William III of England

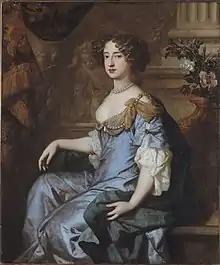
William married his first cousin, the future Queen Mary II, in 1677.

The peace talks that began at Nijmegen in 1676 were given a greater sense of urgency in November 1677 when William married his cousin Mary, Charles II of England's niece. An Anglo-Dutch defensive alliance followed in March 1678, although English troops did not arrive in significant numbers until late May. Louis seized this opportunity to improve his negotiating position and captured Ypres and Ghent in early March, before signing a peace treaty with the Dutch on 10 August.